Nyaicili Boki Raja

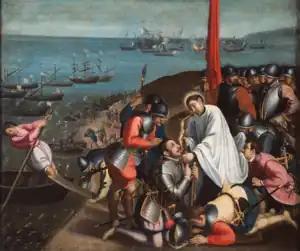
Francis Xavier inspiring Portuguese soldiers in the East Indies.

Nyaicili Boki Raja returned to the kingless Ternate in 1545 together with her husband Pati Sarangi. Captain Jordão de Freitas summoned the ministers of the court and read out Tabariji's testament. He proclaimed himself governor in the name of King John III while Nyaicili functioned as ruler for the time being. In the next year already, Freitas took over ruling powers from her, and she and her spouse stayed in the house of Baltasar Veloso who had married a Ternate princess. Though she was reputed to be a greater expert on the Qur'an than anyone else in Maluku, her years in Goa had made her susceptible to Christianity. During the stay of the renowned missionary Francis Xavier in Ternate in 1546, she took baptism and adopted the new name Dona Isabel - in fact the only personal name under which she is known. This caused quite a sensation among the population, and it was hoped by missionaries that her example would cause mass conversion to Catholicism. However, this turned out to be vain hope, and the returning Sultan Hairun remained a Muslim, although initially moderate. At arrival, Hairun immediately reconciled with Nyaicili. Little is known about Nyaicili after her conversion. She did not receive any appanage, and Francis Xavier wrote to the Portuguese authorities on her behalf to secure an allowance for her. She is last mentioned in a letter from 1556 where her virtuous practices are praised. In conclusion, according to Paramita Abdurrachman, "Meant to be the bridge between two ambitious powers, Tidore and Ternate, personified for her personality by her father and husband, this dream could not be materialized... Thus, she could only have disappeared in history, not remembered by anyone, not even in the local lore, and only sporadically mentioned in Portuguese documents".